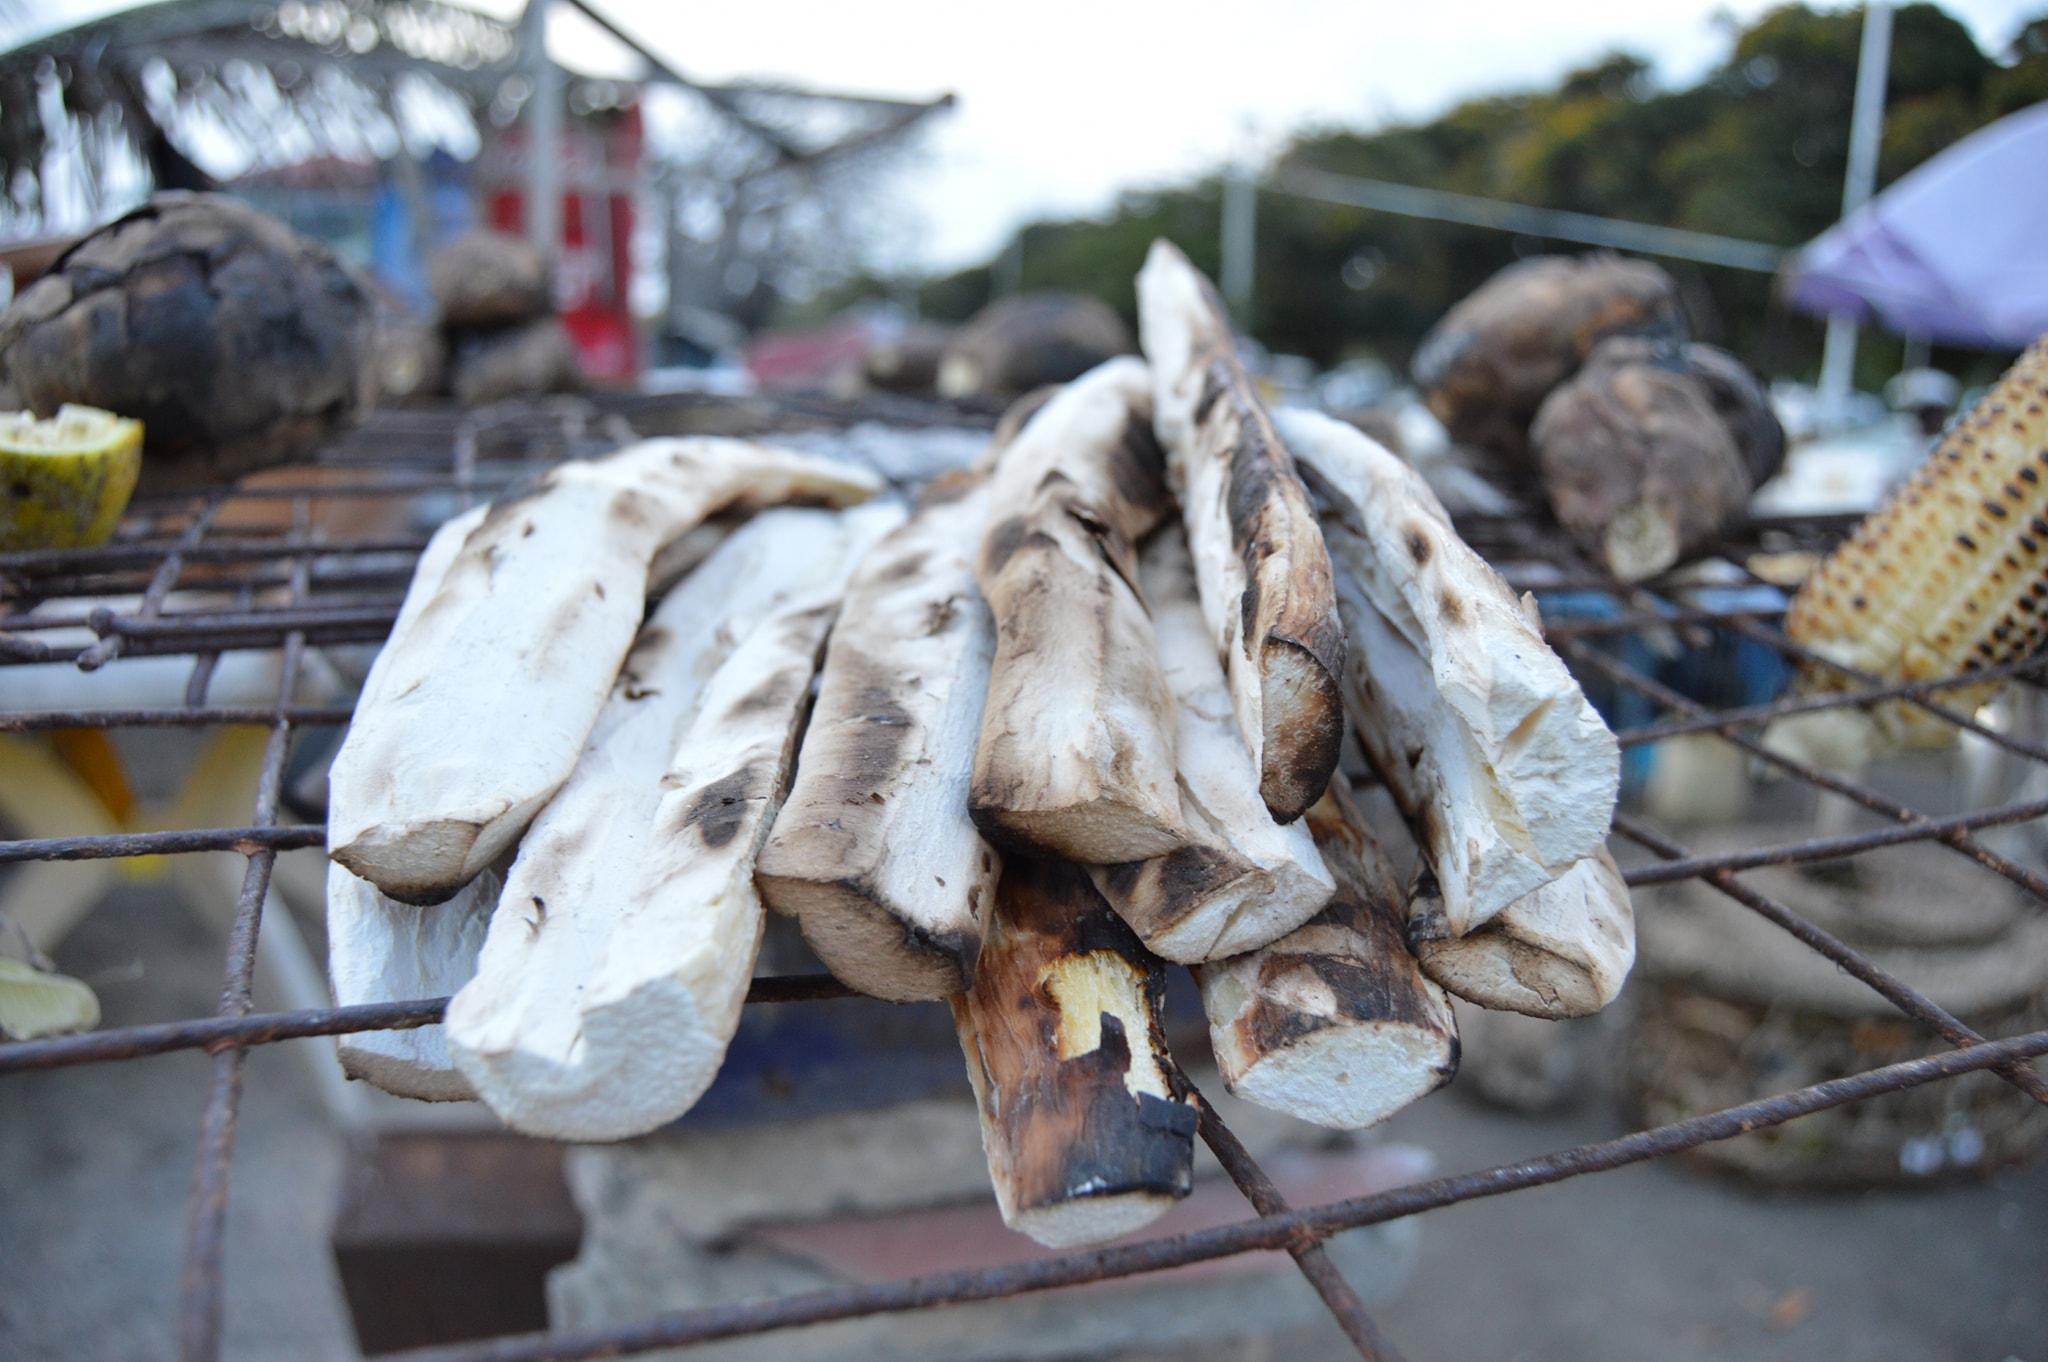
Maandhari safi ya kupendeza yanavutia macho na kusisimua nafsi. Hapa ni sokoni na bidhaa mbalimbali zimeweza kunadiwa ili kuuzwa kama mihogo ya kuchoma, mahindi ilikuweza kumletea muuzaji riziki.